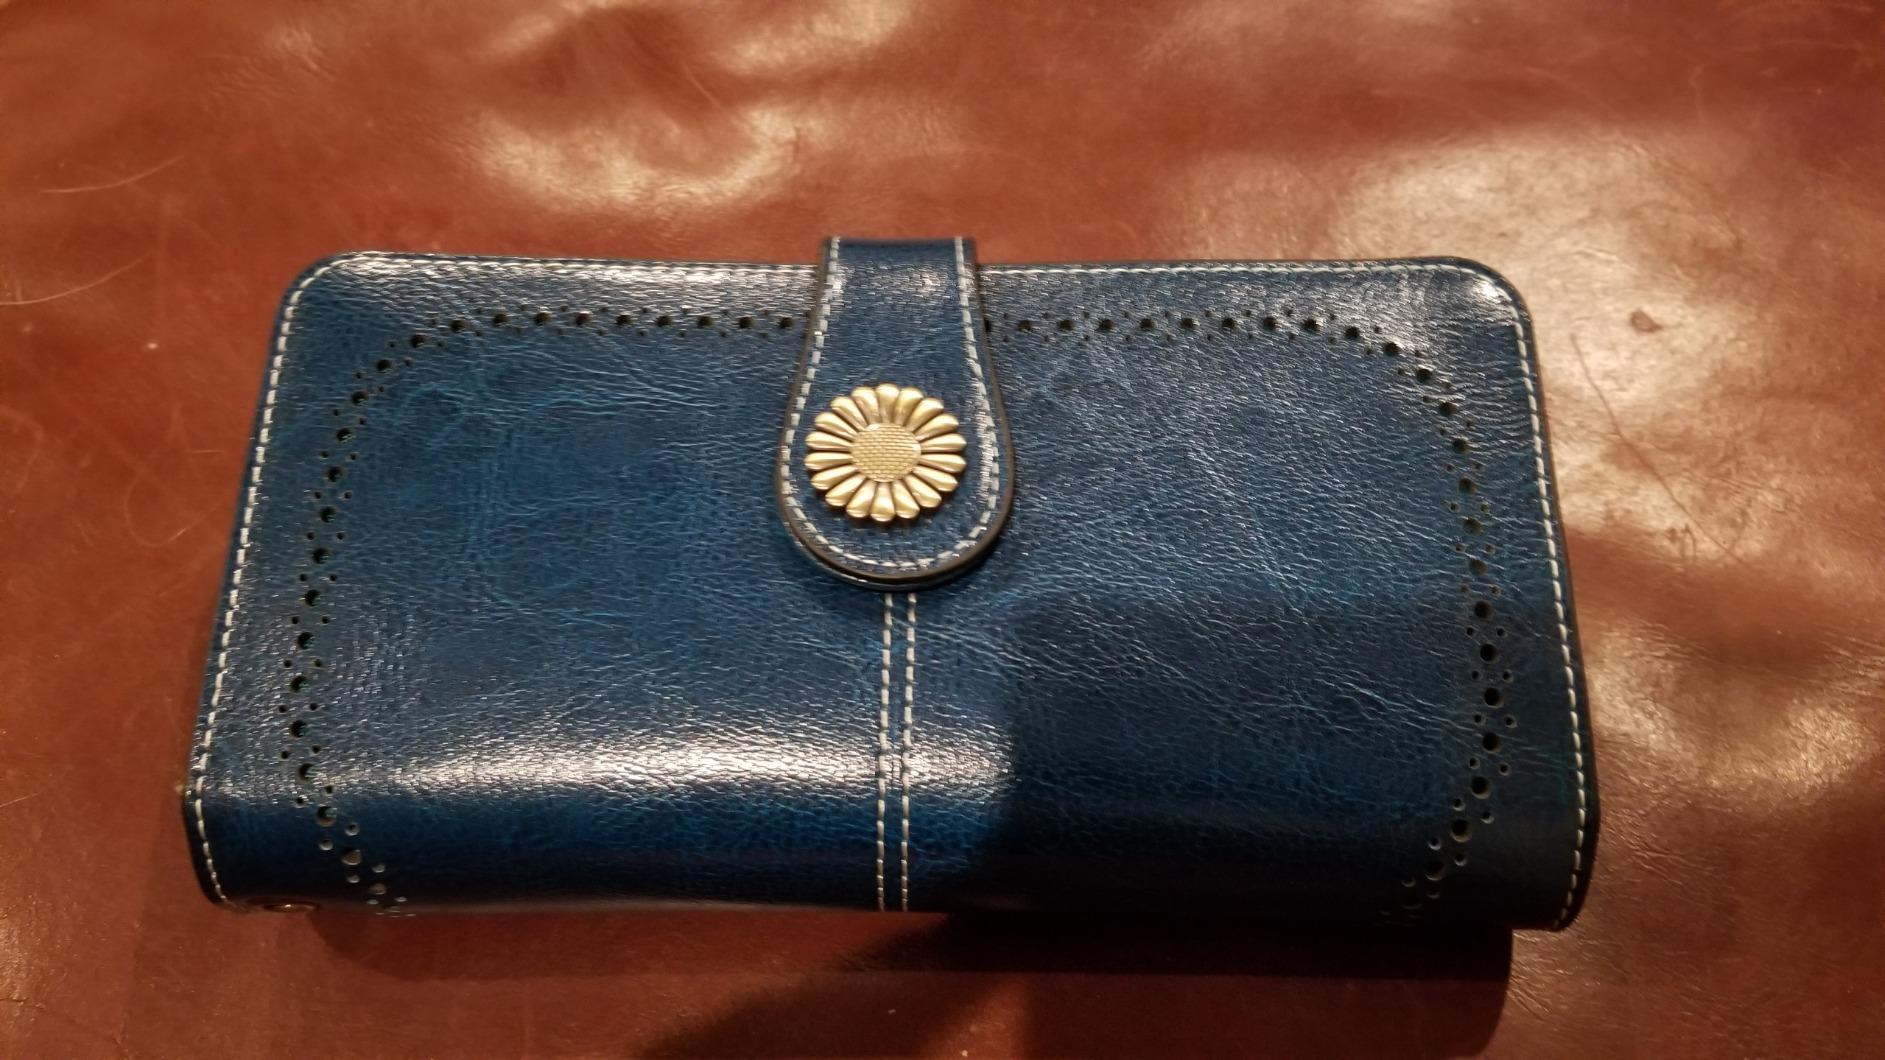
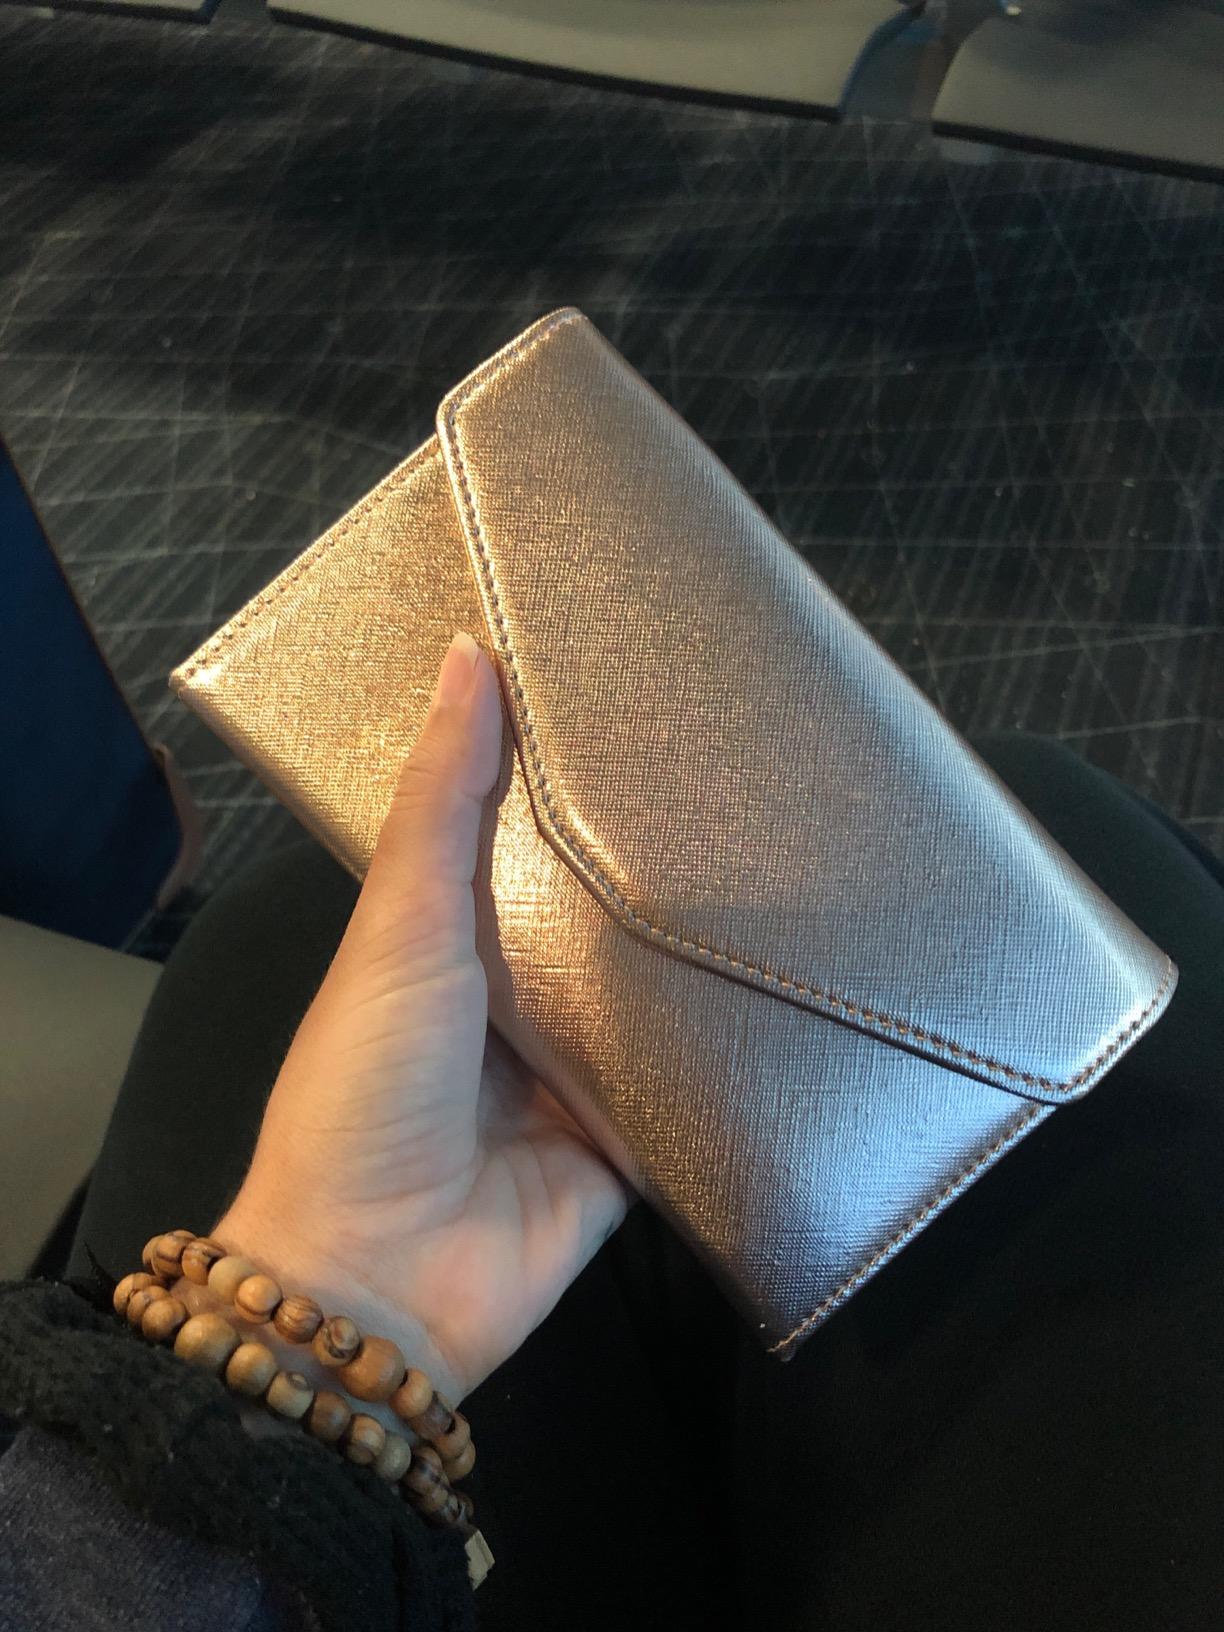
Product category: accessories_wallet
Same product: no